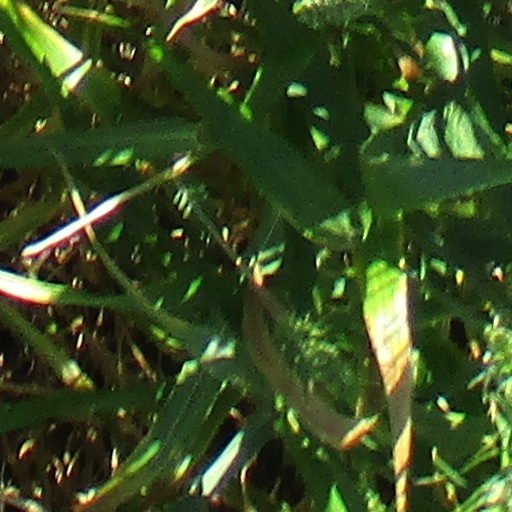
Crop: wheat